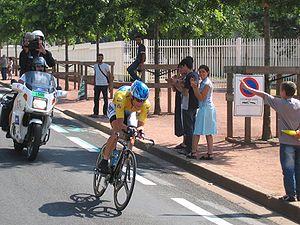
Lance Armstrong, né Lance Edward Gunderson le 18 septembre 1971 à Plano, est un coureur cycliste américain, champion du monde sur route en 1993. Surnommé « le boss », il est célèbre pour avoir remporté sept Tours de France consécutifs de 1999 à 2005 — ce qui constituait le record absolu dans cette épreuve — et pour se les être vu retirés en 2012 pour plusieurs infractions à la réglementation antidopage, révélées par l'Agence américaine antidopage.